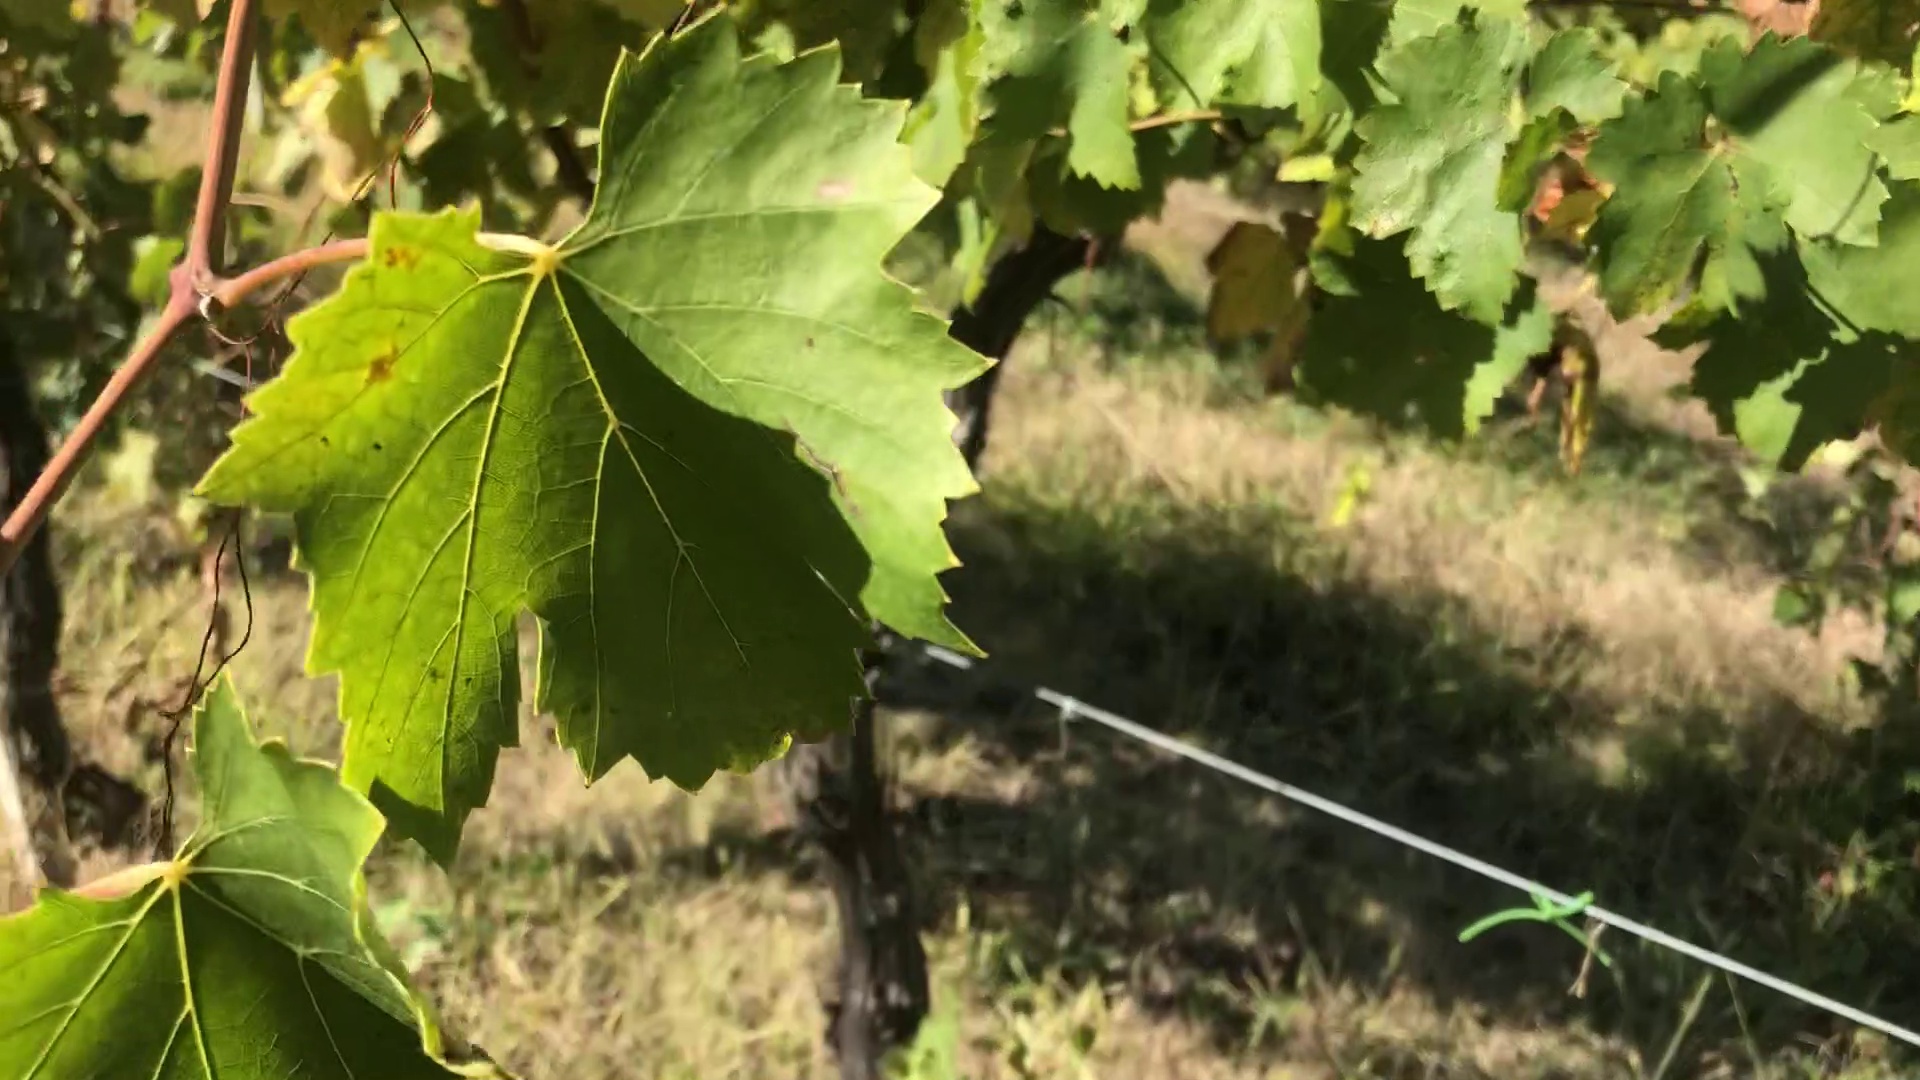
Label: healthy